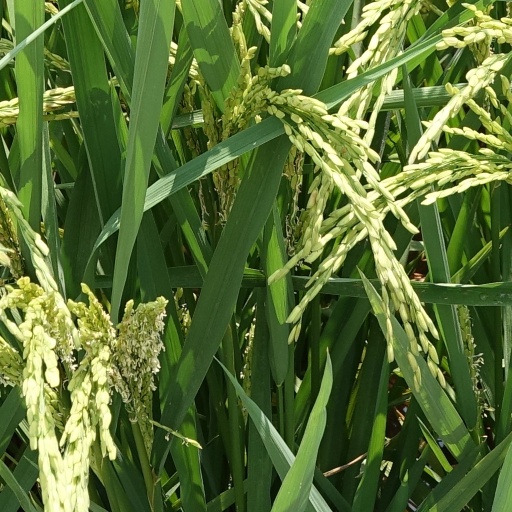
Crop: rice